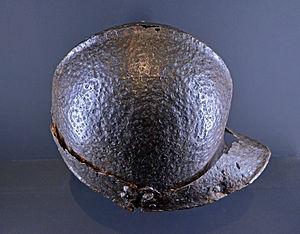
Salade d'homme de pied, env. 1430-1450, découvert en 1879 dans le cimetière de Corpe (Vendée) - Exposé dans l'Historial de Vendée (Les Lucs-sur-Boulogne)
Une salade est un casque de forme ronde, porté du XVᵉ siècle au XVIᵉ siècle. Le mot vient du bas-latin caelum, qui signifie « ciel », « coupole », et qui a donné le vieil italien celata, francisé en salade. Il s'agit d'une évolution du « chapel de fer » qui eut lieu pendant la première moitié du XVᵉ siècle.